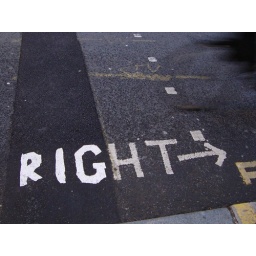
road marking near old street roundabout